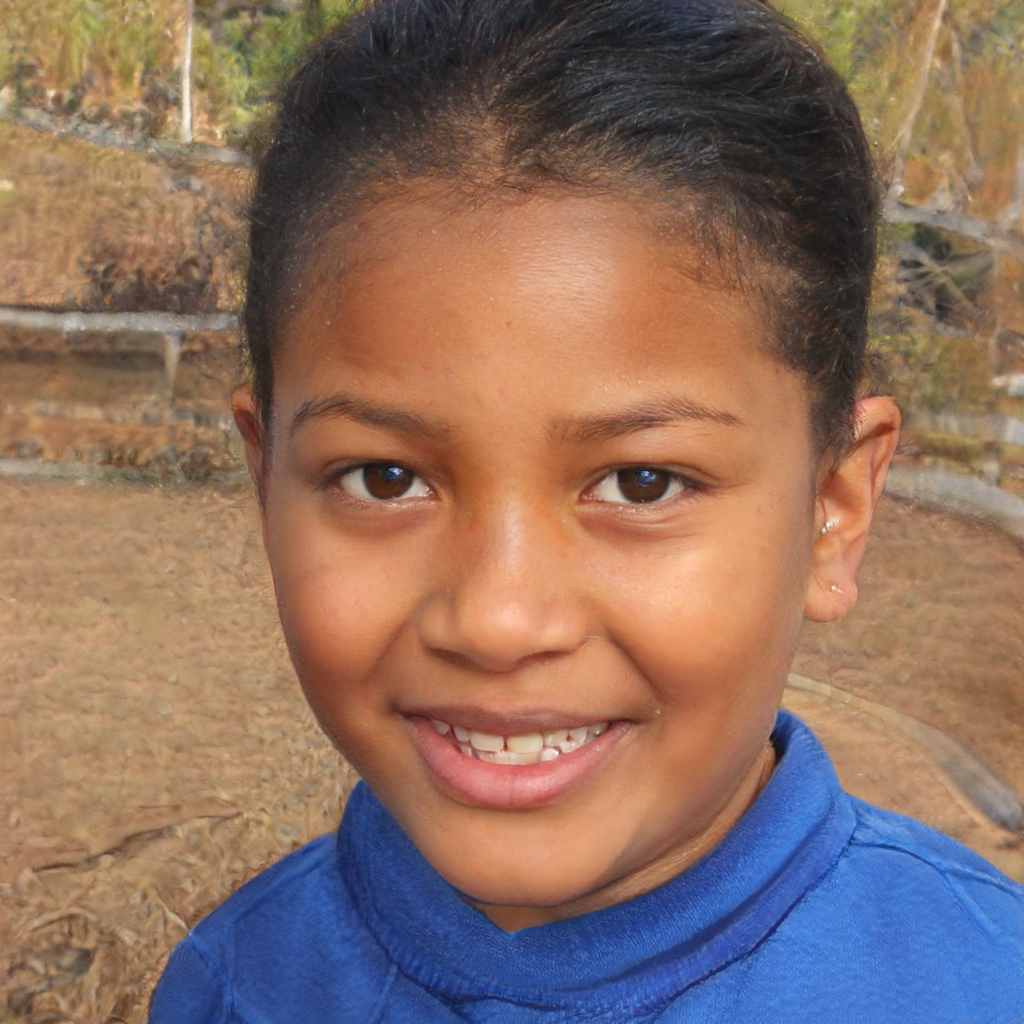
Label: Colored